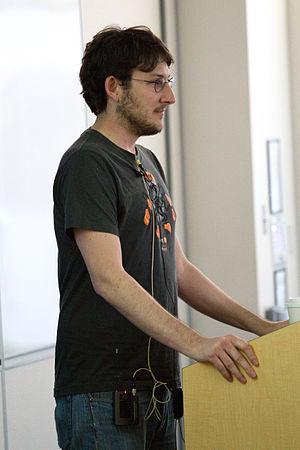
Node.js est une plateforme logicielle libre en JavaScript orientée vers les applications réseau événementielles hautement concurrentes qui doivent pouvoir monter en charge.